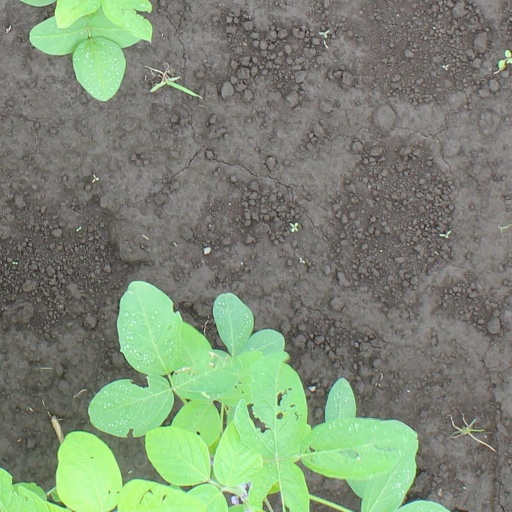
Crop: soybean